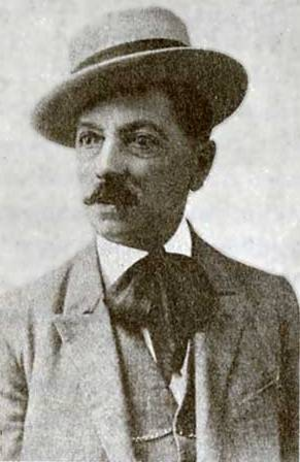
Augusto Novelli également connu sous le nom de Novellino est un écrivain, dramaturge et journaliste satirique italien.